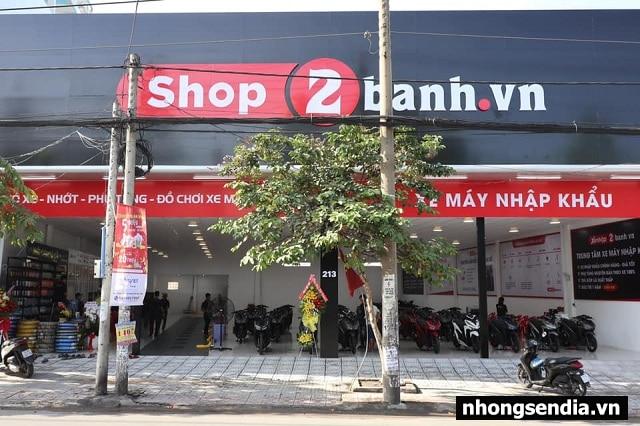
có nhiều loại xe máy khác nhau xuất hiện bên trong cửa hàng